Question: Please indicate a possible affordance area of the sit_on_bench that can be used for sitting on
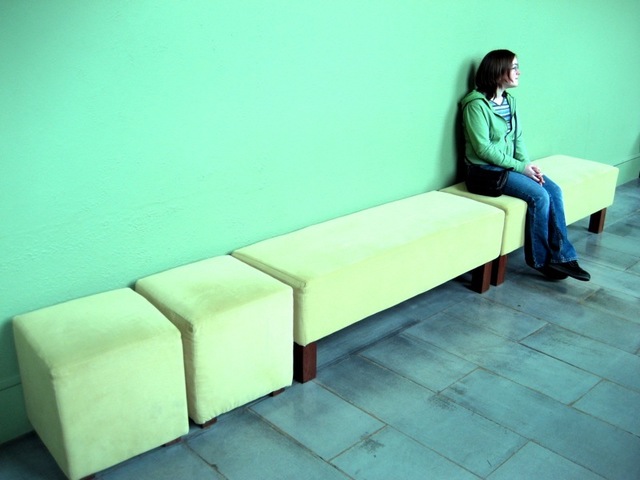
Answer: [15.591, 150.045, 620.136, 371.955]